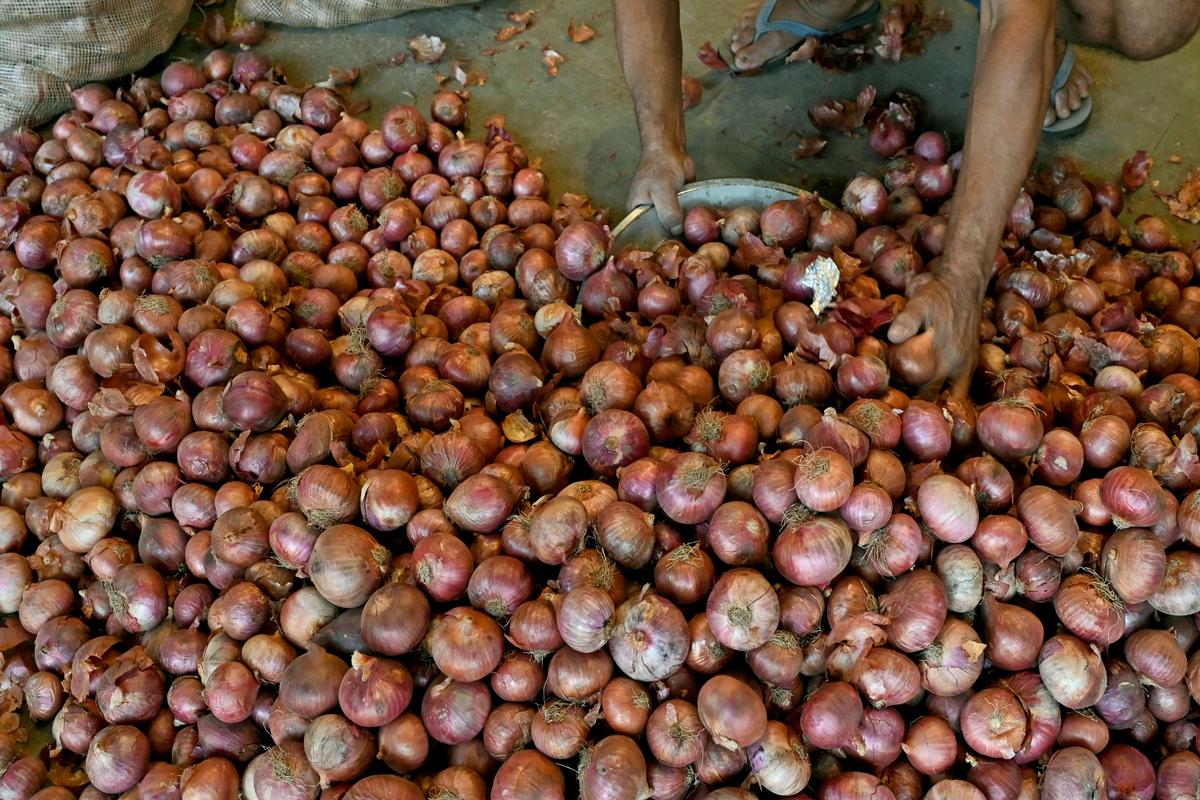
Vitunguu vingi vilivyo toka shambani vimekomaa vizuri, mtu mmoja akiwa anavichota na kupelekwa kiwandani kusindikwa, ili kuletwa masokoni kuuzwa kwa ajili ya matumizi ya nyumbani.